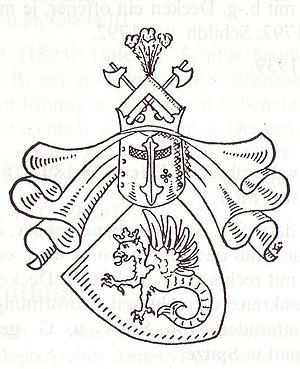
La famille von Puttkamer est une ancienne famille de la noblesse allemande dont les premiers ancêtres connus remontent entre 1257 et 1260. Alors que certaines branches ont le titre de Graf, les autres possèdent le titre de Freiherr. Selon, une tradition largement répandue dans cette famille, le premier né des Puttkamer reçoit le prénom de "Jesco".